Penang secessionist movement

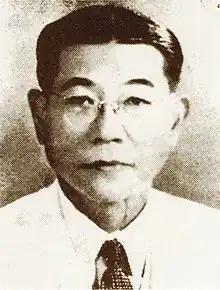
Penang-born businessman Heah Joo Seang played an active role in pushing for Penang's secession from Malaya.

By early 1949, racial tensions had worsened to the point where a shift in approach to win over the non-Malays was required, rather than driving them towards the communist camp. This period saw the emergence of Malay moderation, as well as the abandonment of attempts to extend banishment and double jeopardy powers to Penang by British administrators. To address the grievances of secessionists, the British promised greater decentralisation and guaranteed George Town’s free port status. By 1951, municipal elections for George Town were reintroduced. Additionally, the establishment of MCA in 1949 provided an alternative for Chinese political participation in the new federation.